Darlington Collection

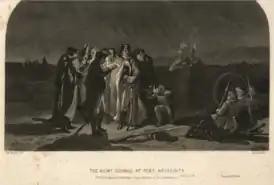
An engraving depicting the evening council of George Washington at Fort Necessity

William Darlington was an attorney from Pittsburgh and spent much of his life collecting maps, books, magazines, and manuscripts. Some of these date back to the 1500s. The earliest maps of the New World are also part of the collection Devoted much of his 74 years to collecting some of the earliest printed maps of the New World. Both William and Mary researched and published about the French and Indian War and to the history of Western Pennsylvania and the Ohio Valley thereby acquiring a large amount of material on the subjects. Mr. Darlington died in 1889, his wife Mary, continued to acquire materials since she also had an interest in history and art. The Darlington's children, son O’Hara and daughters Mary and Edith, also added to the family collection. This family's interest in historical materials resulted in what was then believed to be the largest private library west of the Alleghenies. In 1918, they gave their initial donation of eleven thousand volumes to the University of Pittsburgh. The remainder of the family's library and a large part of the family's estate was bequeathed to the university in 1925. An endowment was given to the university of one million dollars to maintain the collection.